Ice hockey at the 1920 Summer Olympics – Rosters

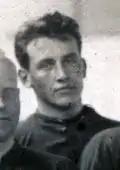
Erik Burman led Sweden in scoring with 4 goals.

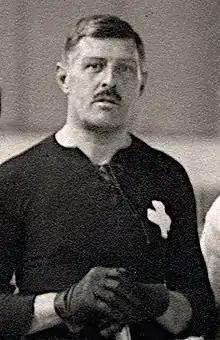
Max Sillig played for Switzerland

Nils Molander, David Säfwenberg and Hans-Jacob Mattsson had ice hockey experience outside Sweden but the rest were drawn from local bandy clubs.